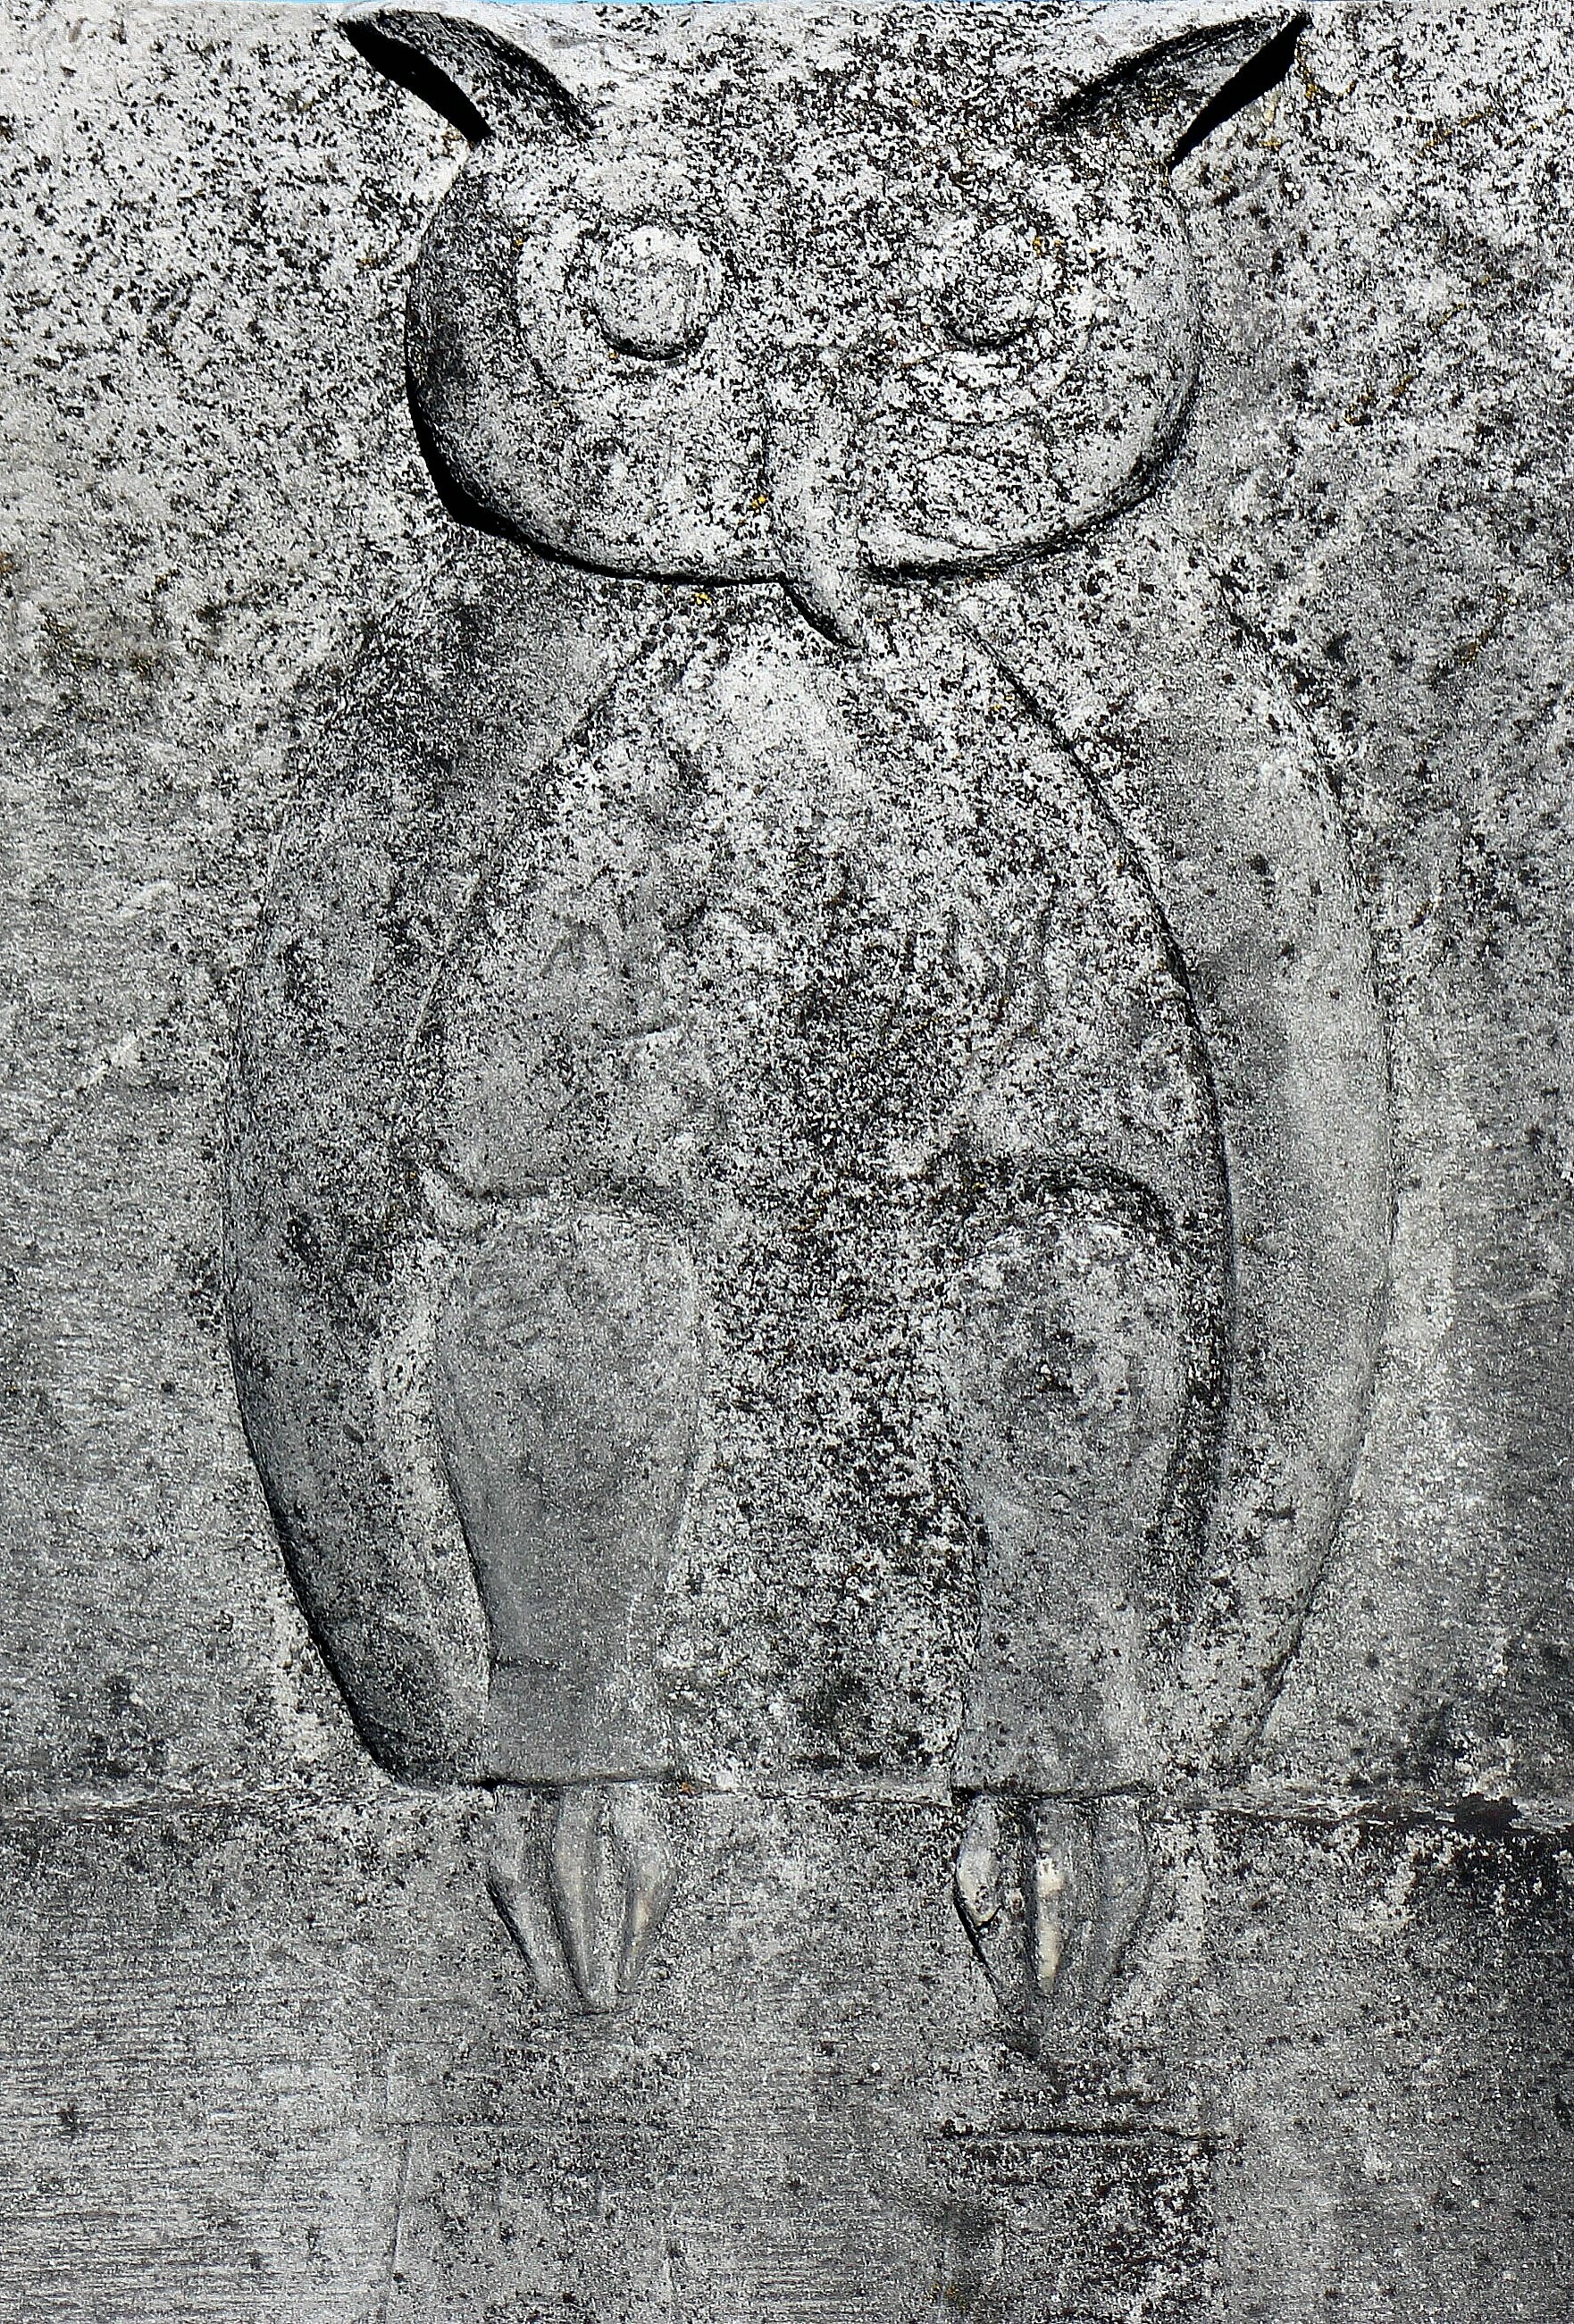
bird, black and white, animal, monument, statue, monochrome, owl, sculpture, art, sketch, drawing, relief, wisdom, eagle owl, monochrome photography, ancient history